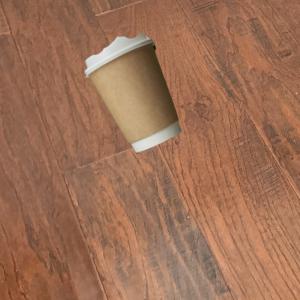
Label: cups